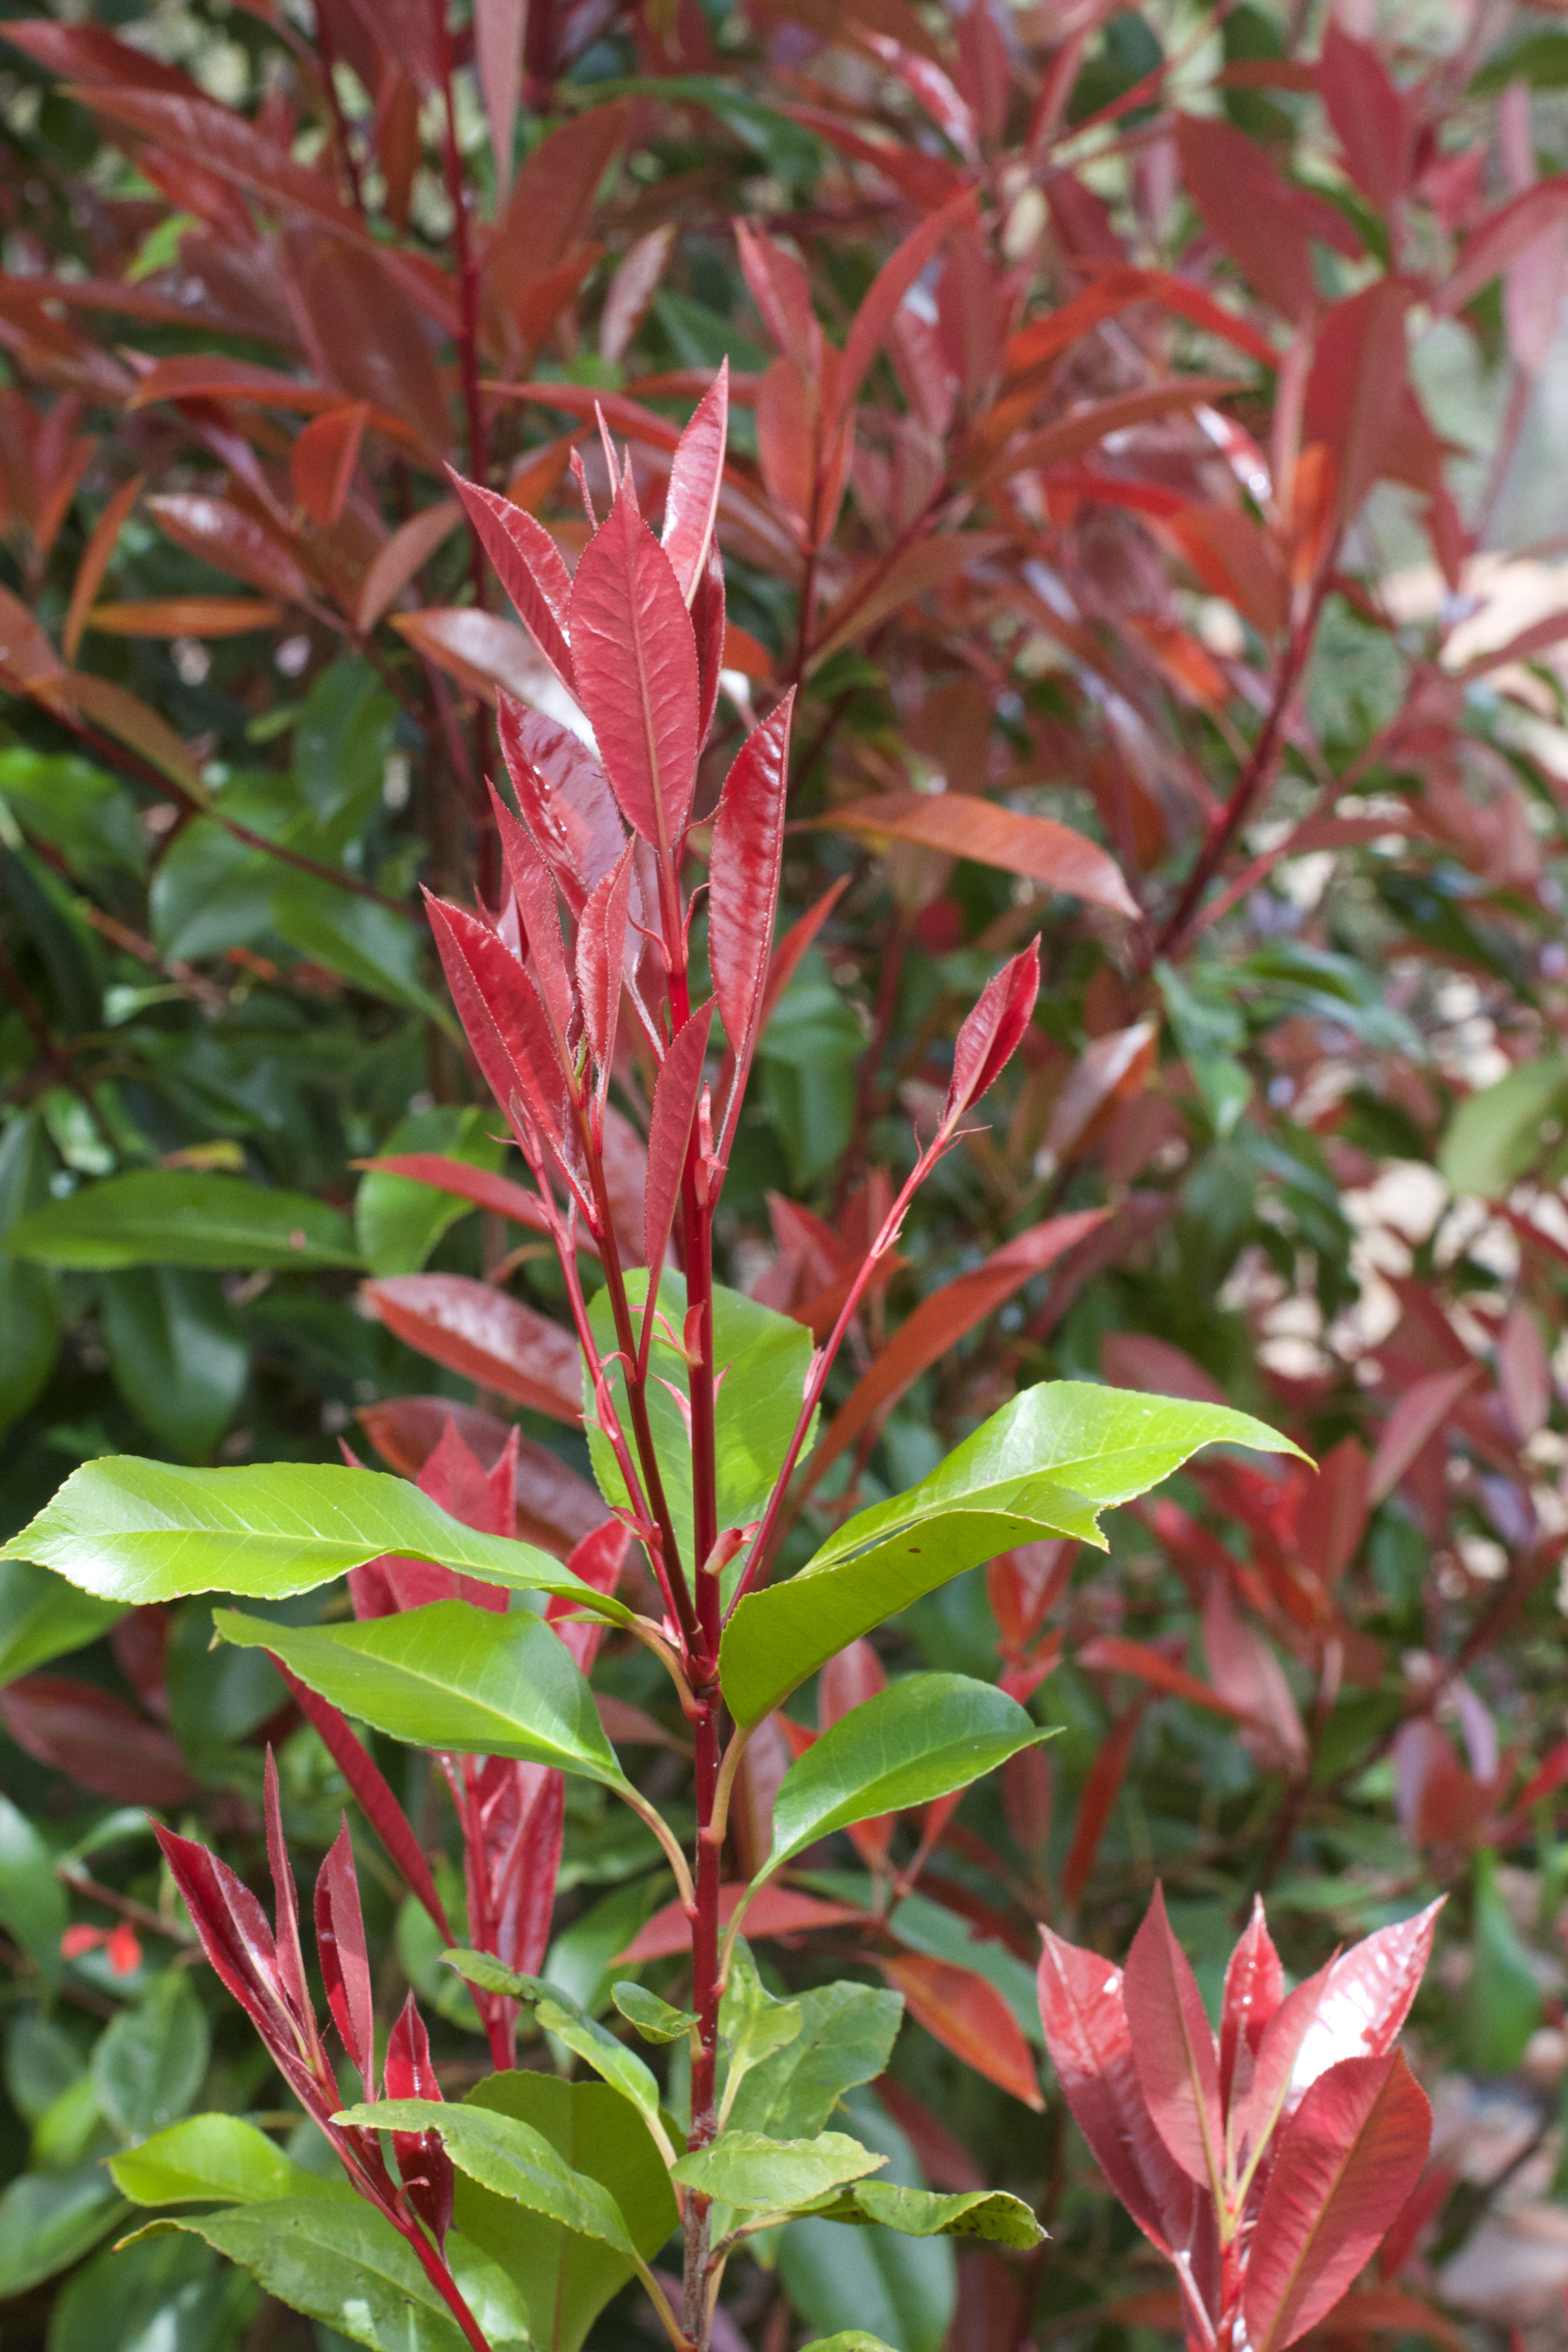
tree, plant, leaf, flower, evergreen, botany, flora, shrub, flowering plant, woody plant, land plant, castilleja